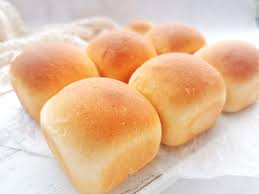
Label: trash